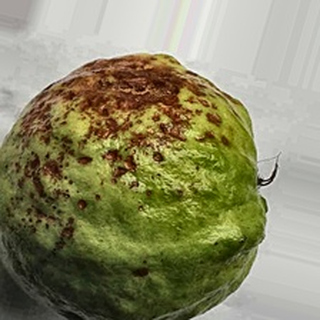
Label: guava_anthracnose